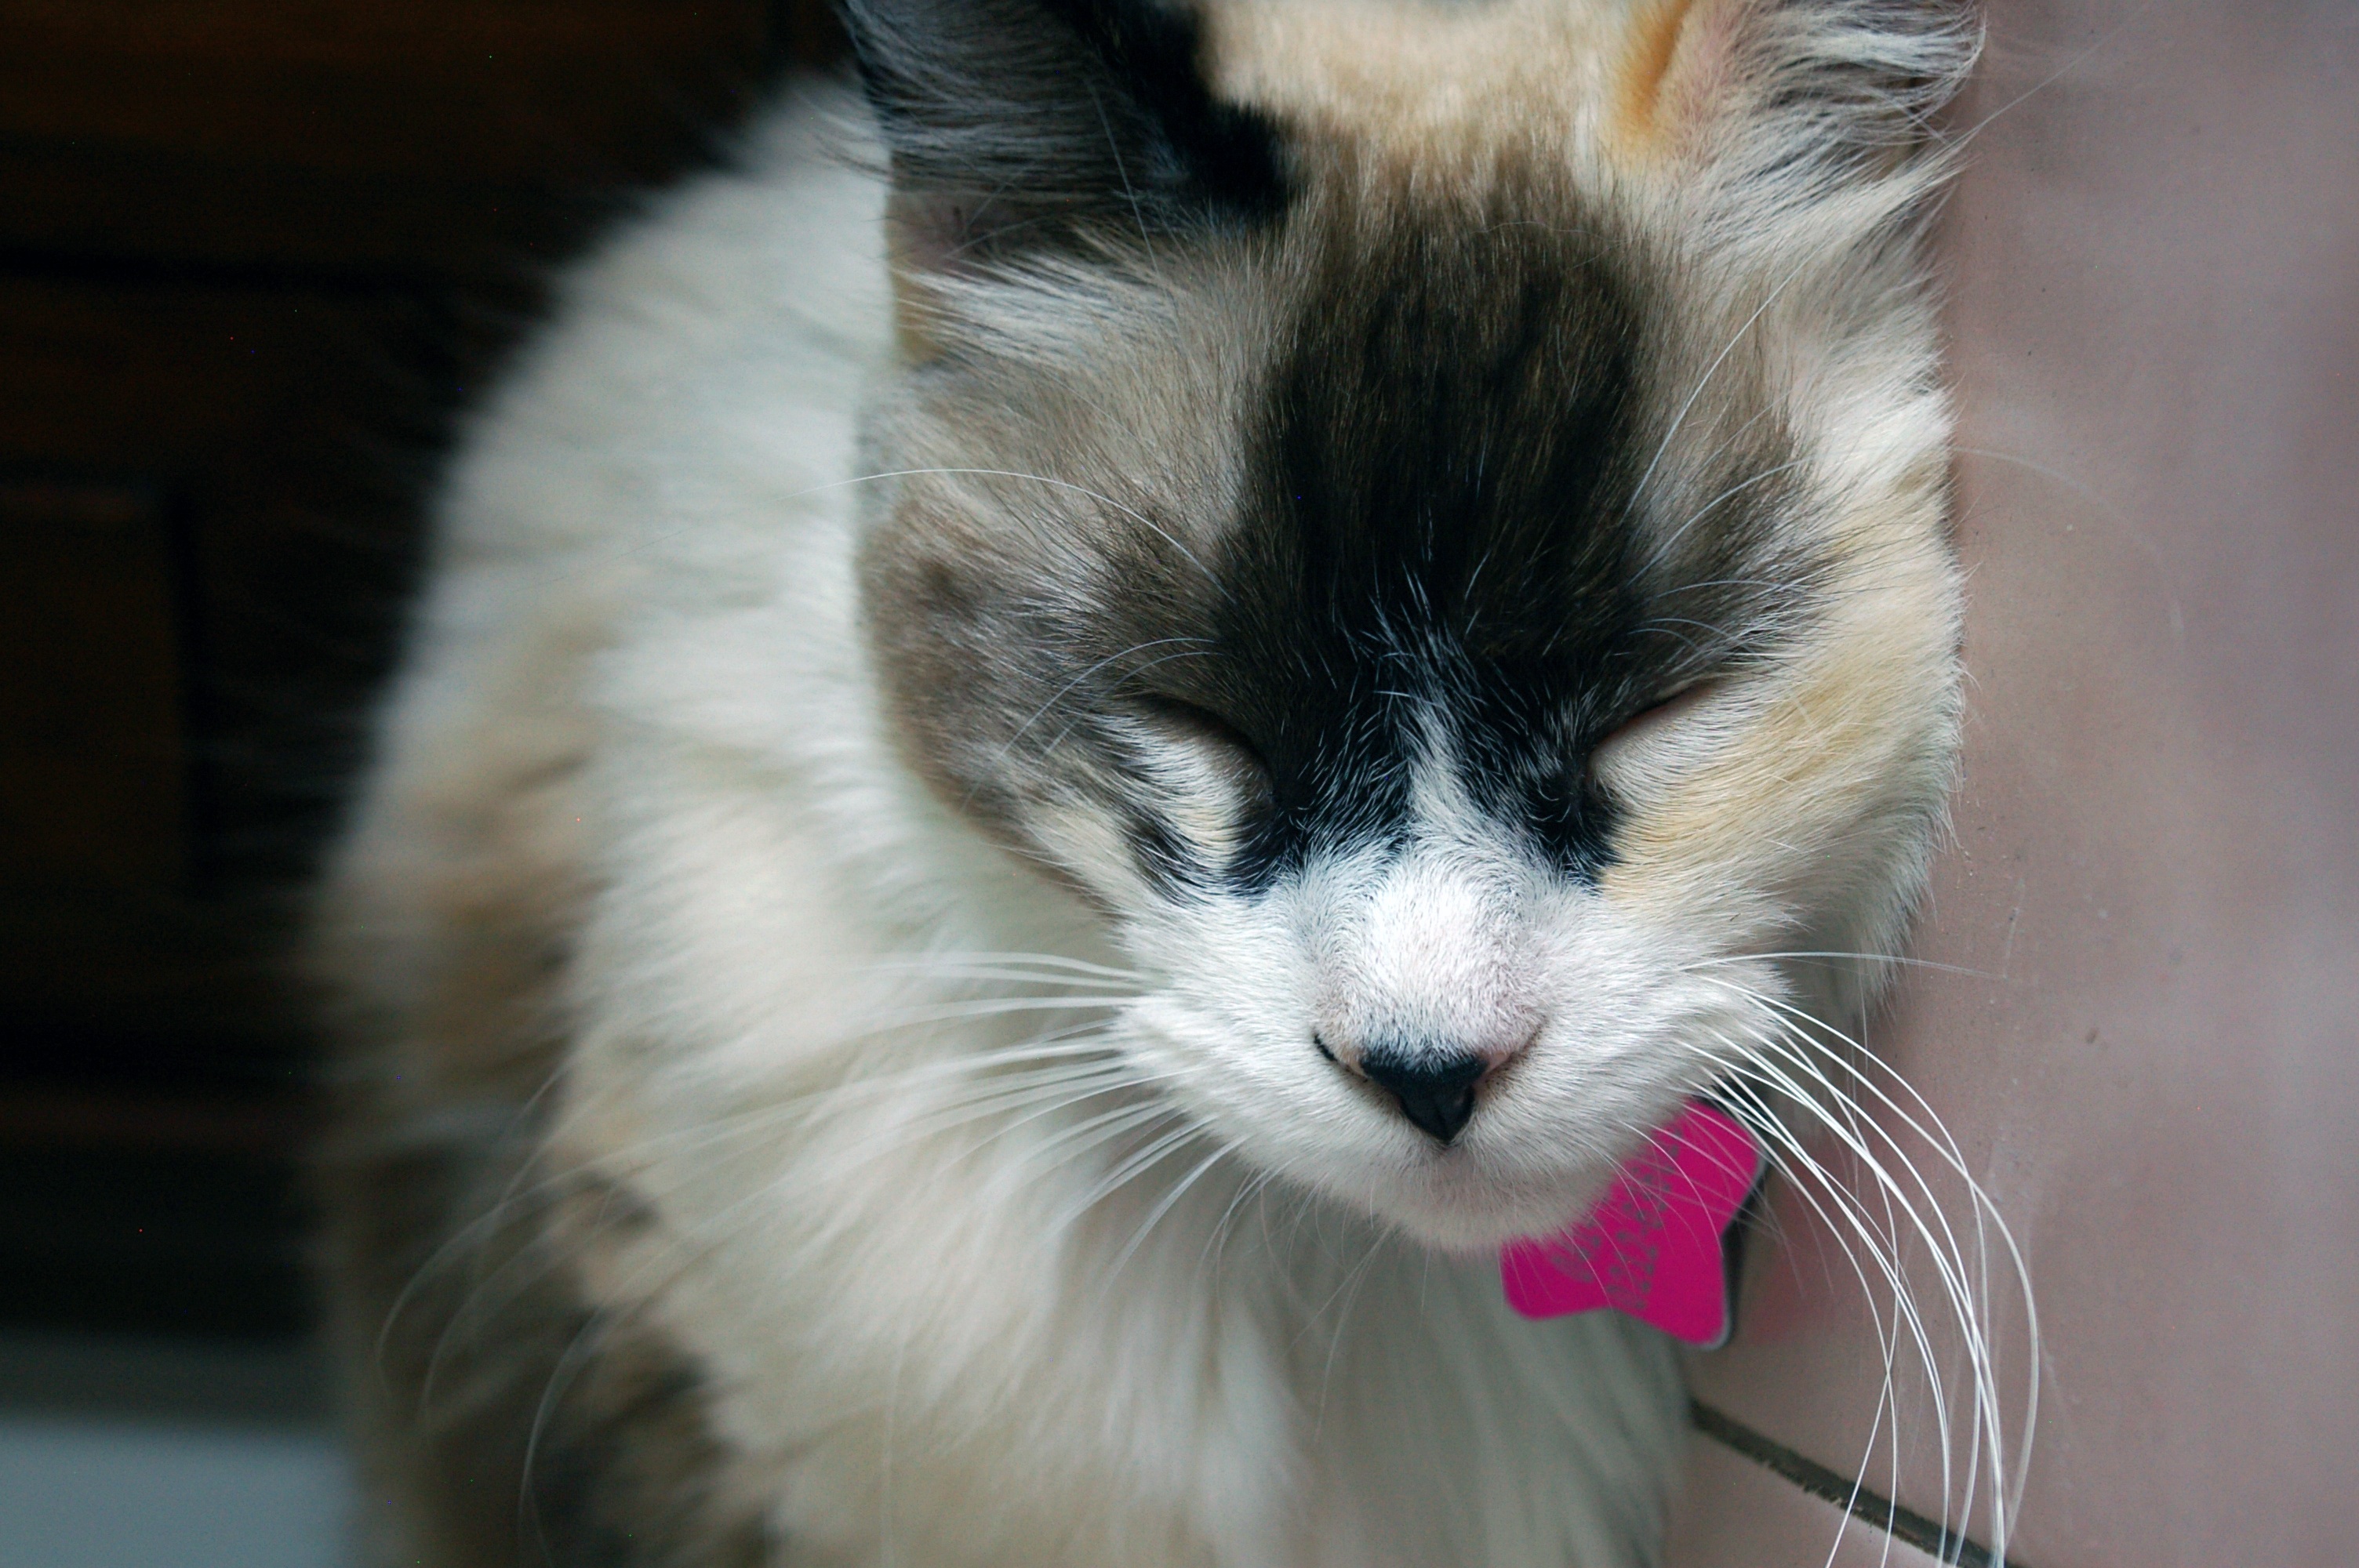
animal, cute, kitten, cat, mammal, friend, pets, cats, whiskers, animals, mammals, vertebrate, venezuela, gata, ragdoll, siamese, burmese, small to medium sized cats, cat like mammal, birman